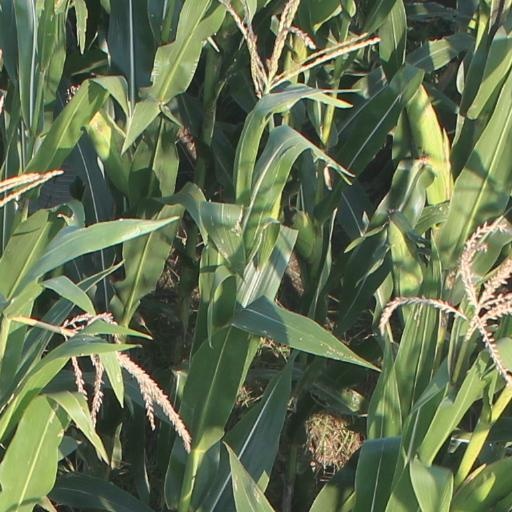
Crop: maize; corn